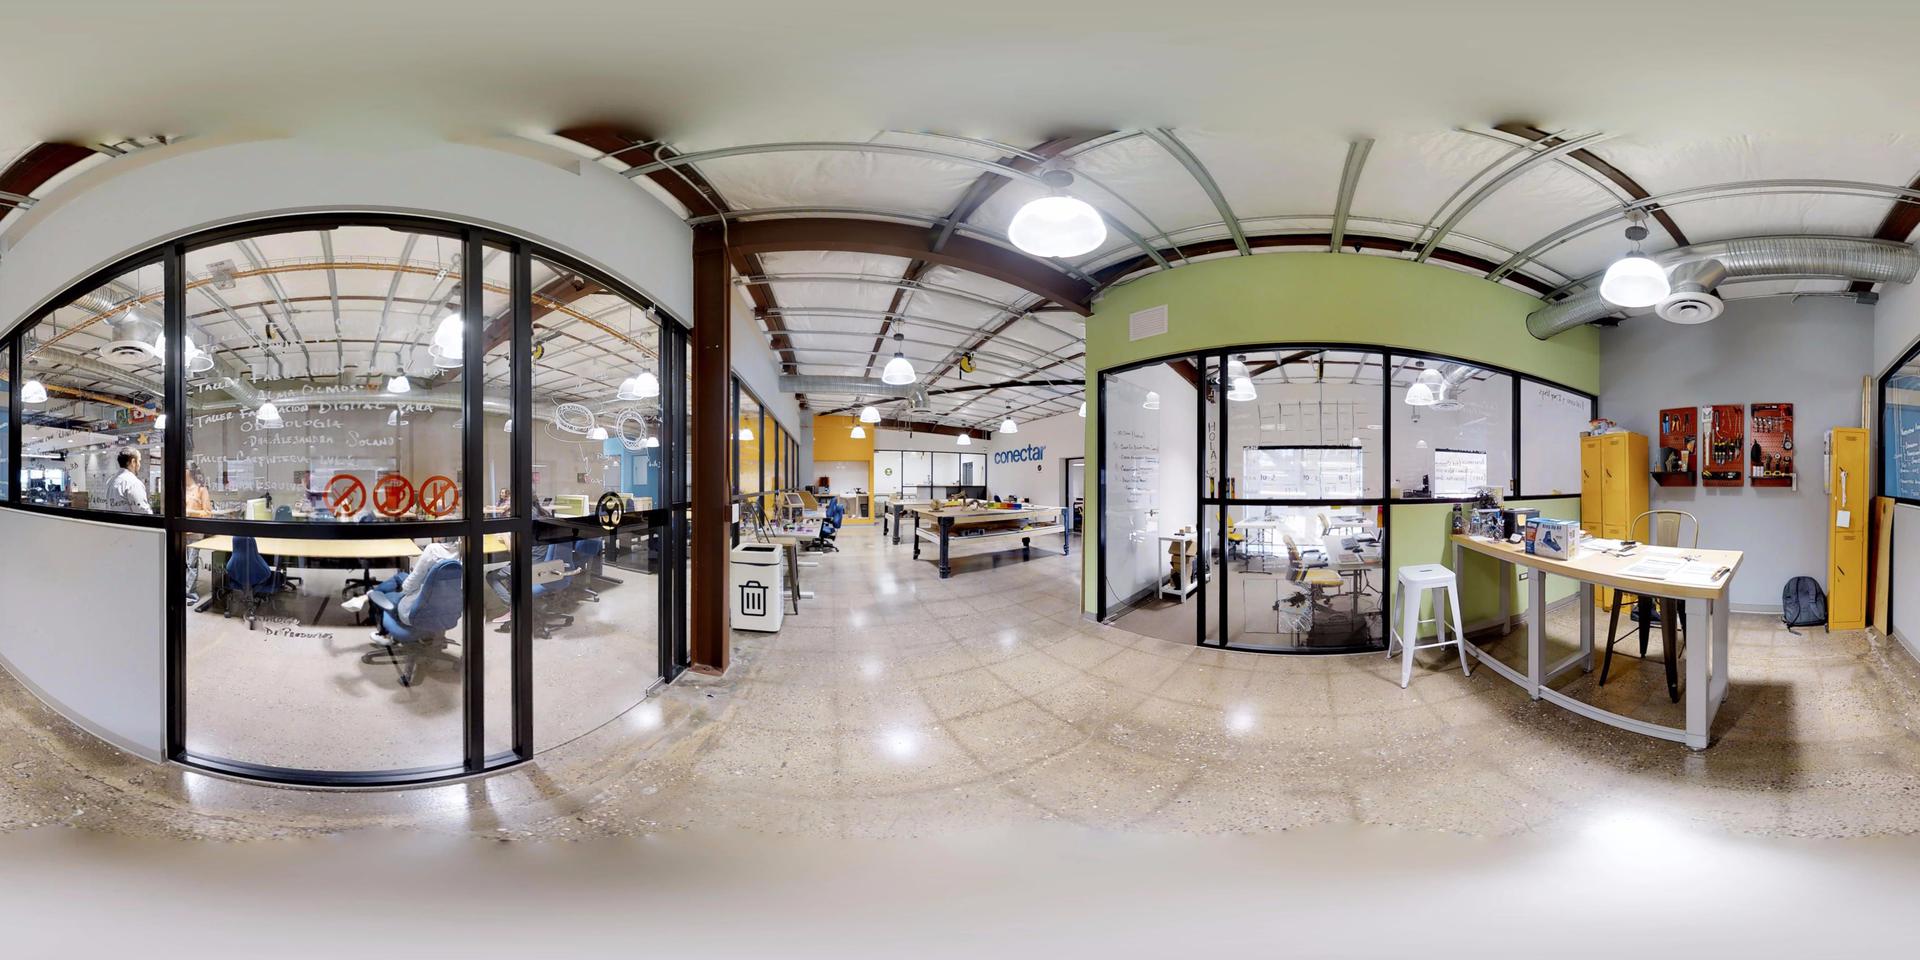
Referred object: the white stool beside the table

Referred object: the white metal stool